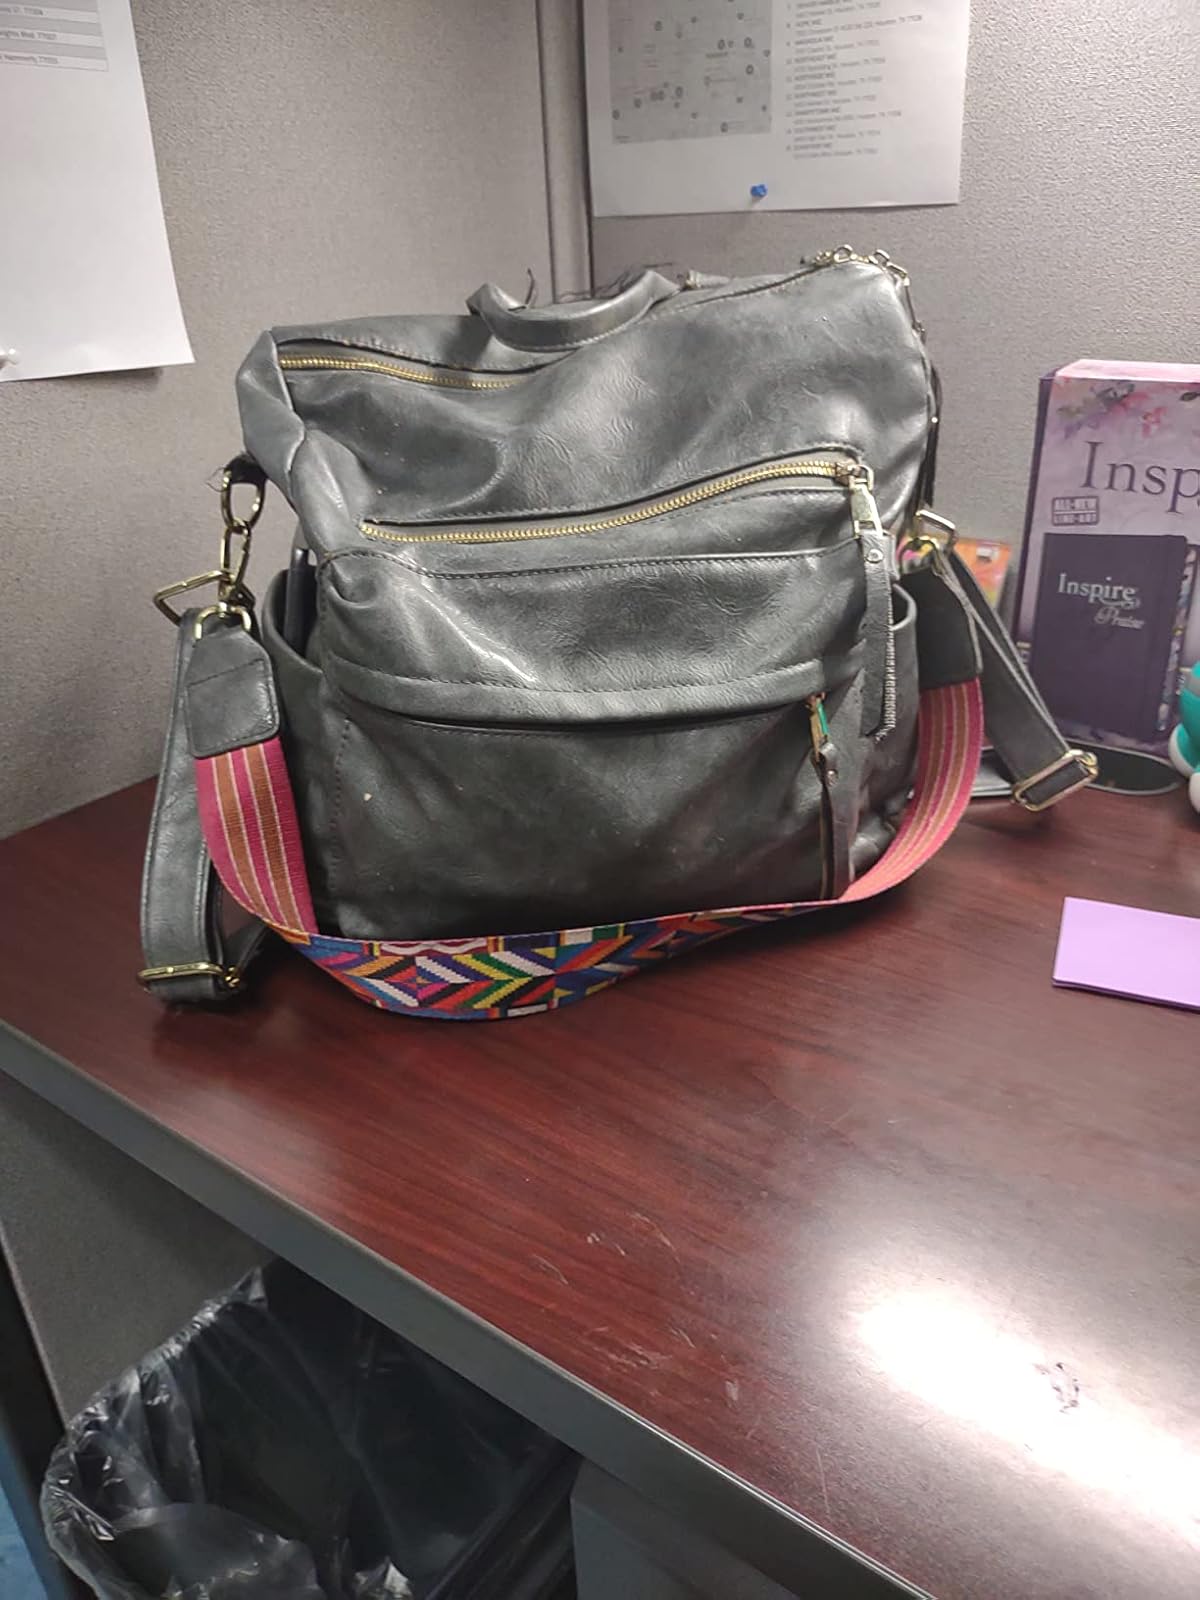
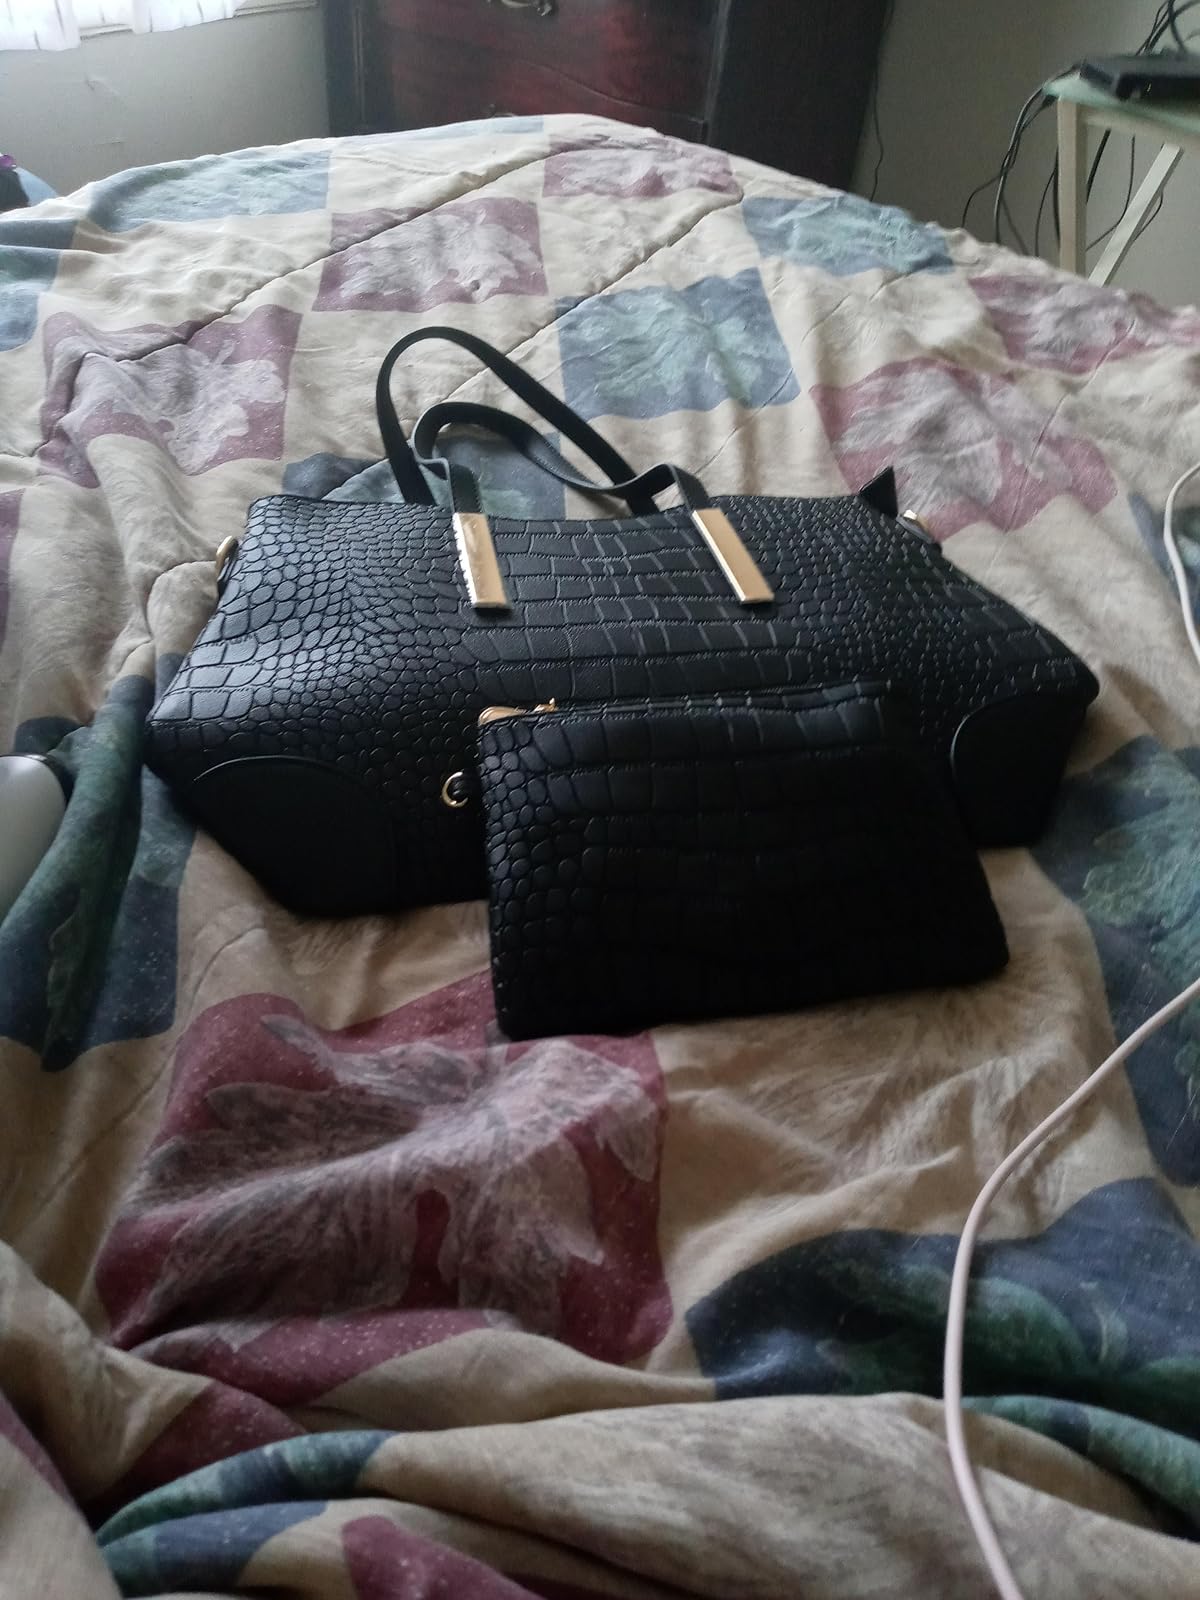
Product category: accessories_handbag
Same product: no